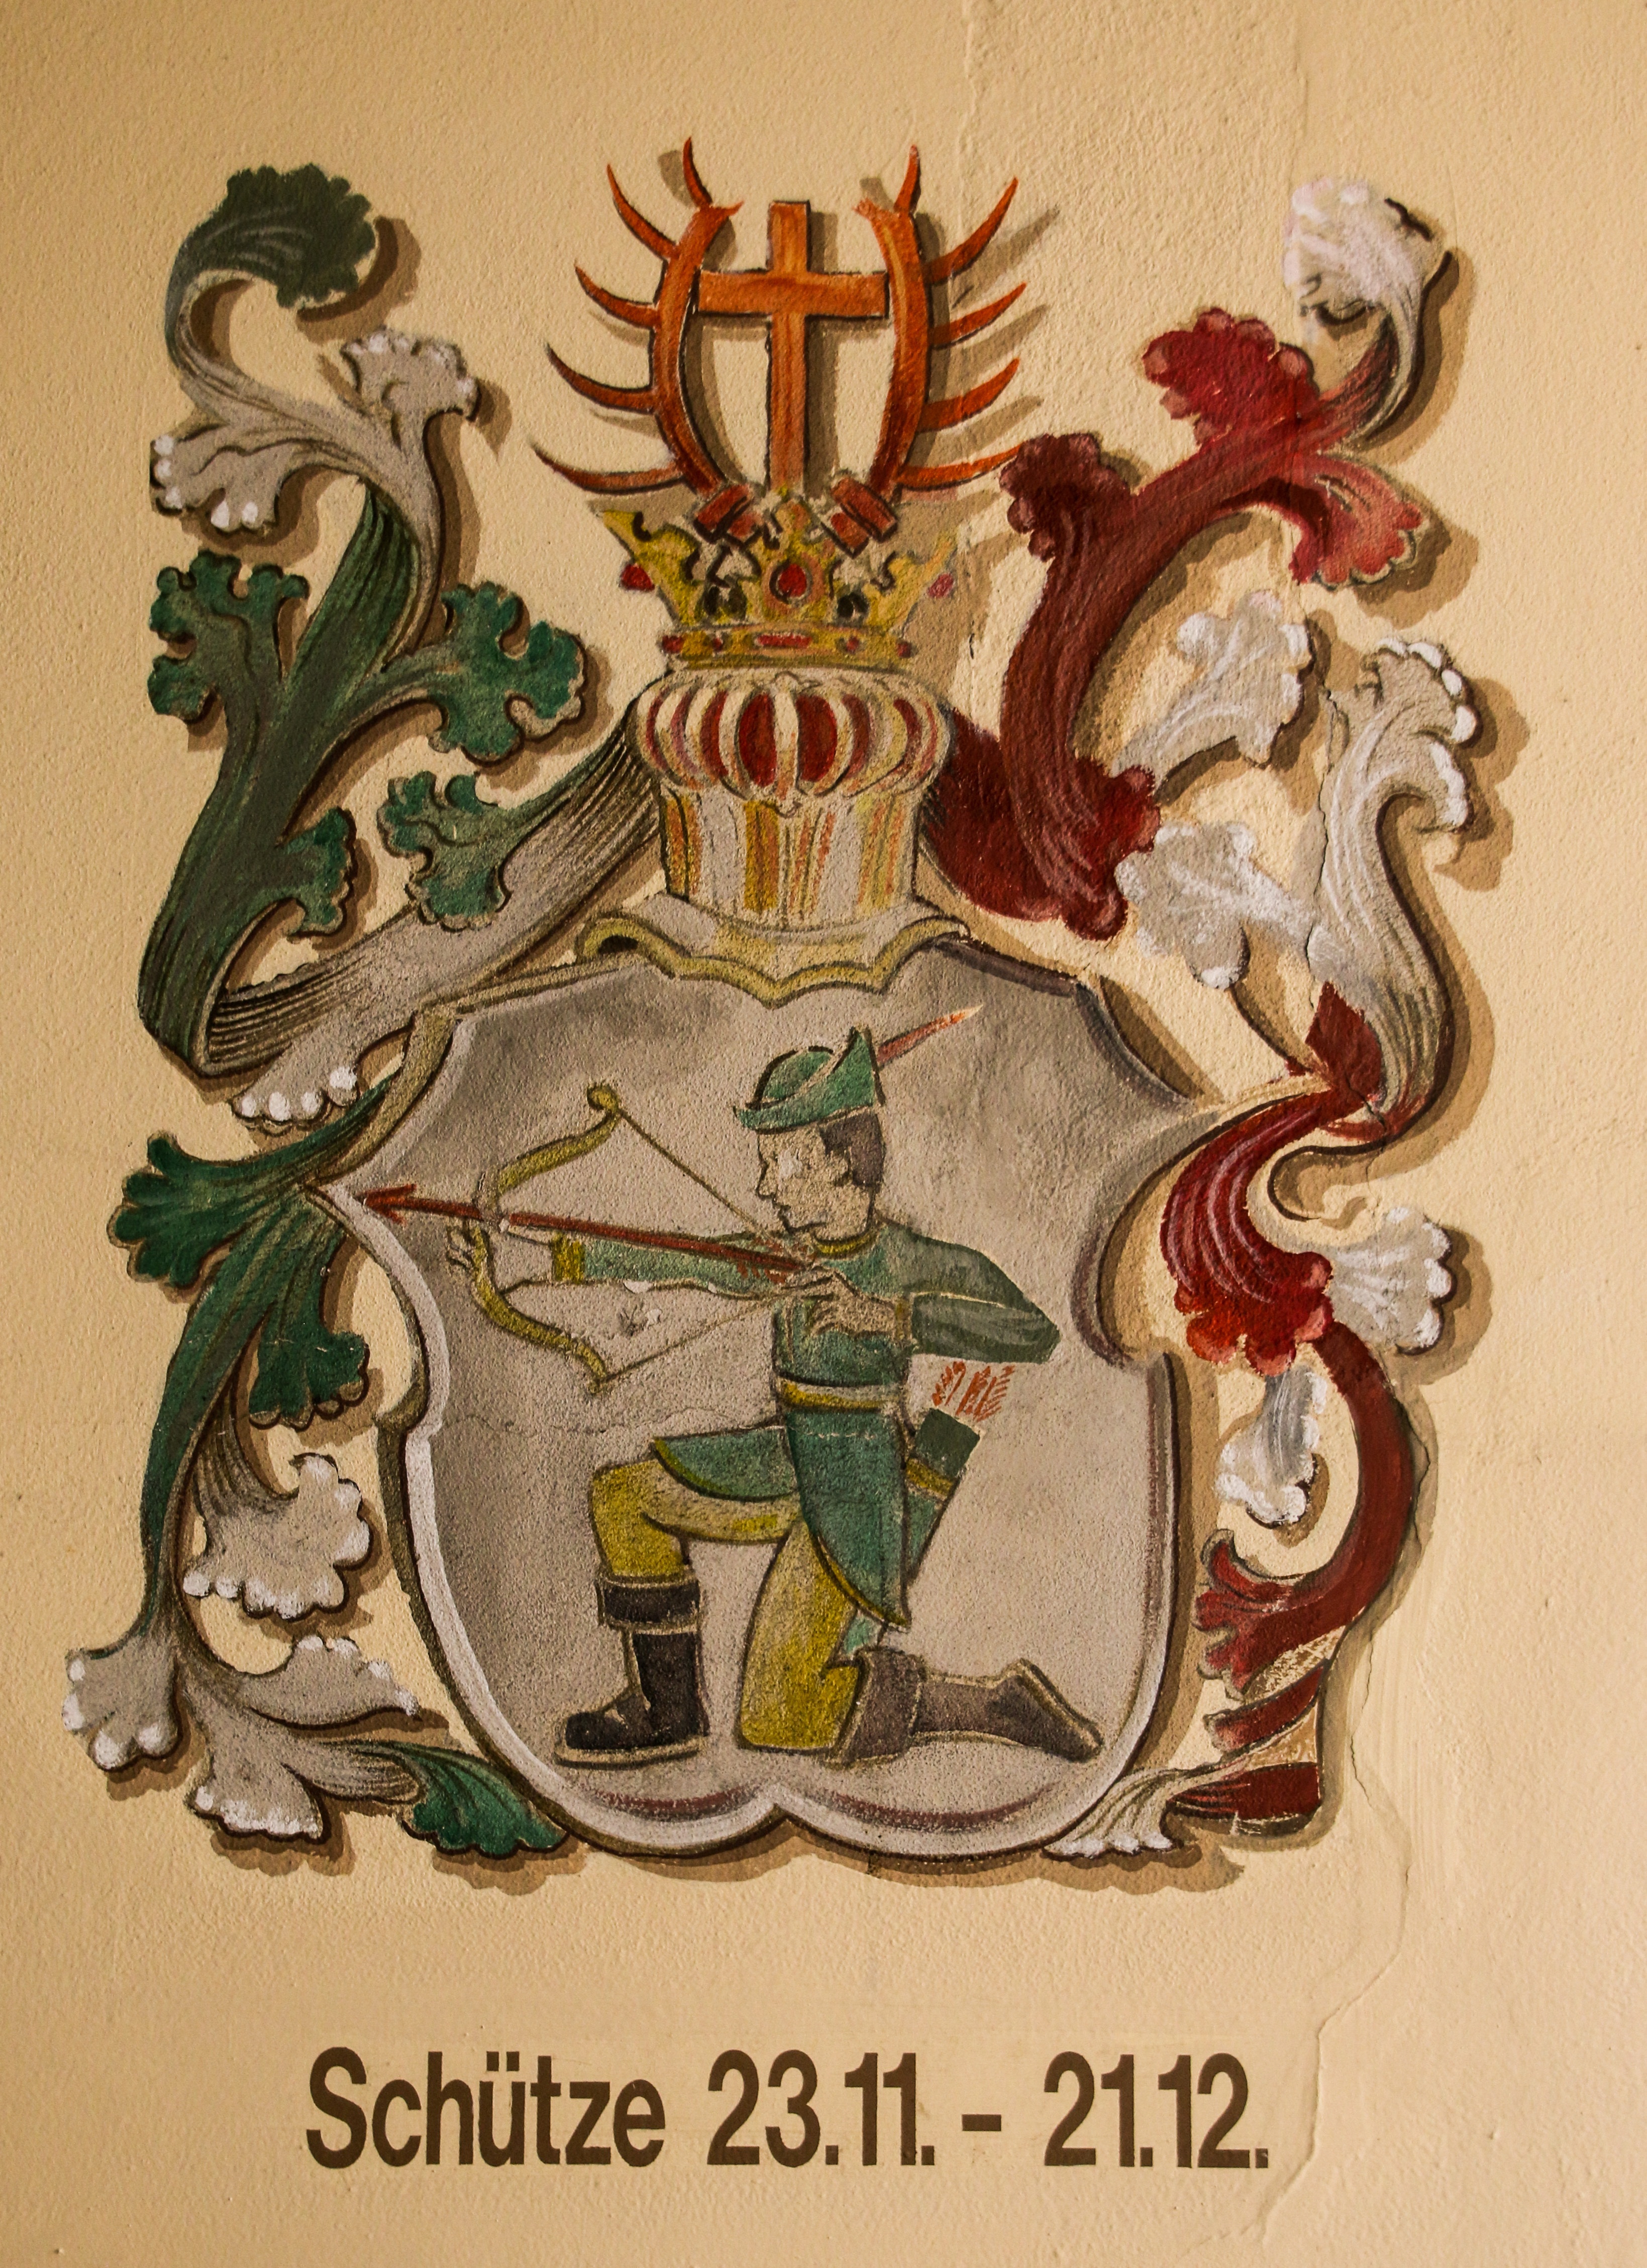
symbol, astrology, horoscope, contactors, zodiac sign, signs of the zodiac